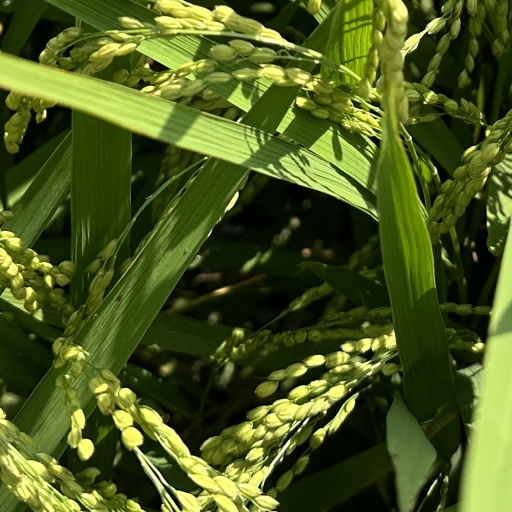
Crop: rice